PMQ (Hong Kong)

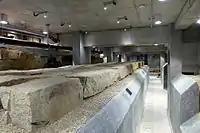
A glimpse of the PMQ

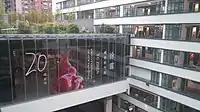
QUBE

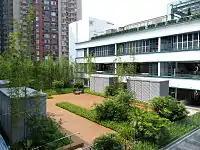
The rooftop garden 'PLATEAU'

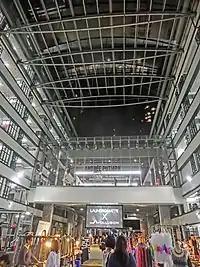
Glass ceiling

Road Police Married Quarters, named Stauton and Hollywood, and the former Central Junior Police Call Clubhouse. The former clubhouse now houses restaurants. One additional feature, named 'QUBE', was added as the linkage between the two blocks, with a rooftop garden called 'PLATEAU' on the fourth floor.